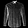
Label: Shirt